Thomas, 2nd Earl of Lancaster

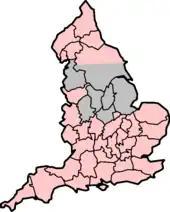
Thomas of Lancaster's main possessions (Maddicott)

Thomas inherited the earldoms of Lancaster, Leicester and the Ferrers earldom of Derby from his father.